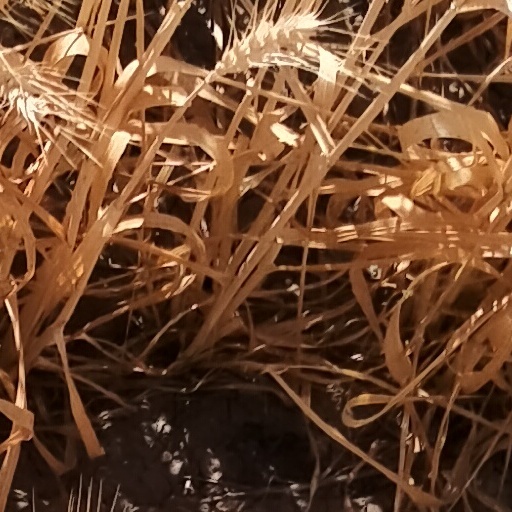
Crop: wheat